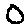
Label: 0